Question: Please indicate a possible affordance area of the carrot that can be used for eating
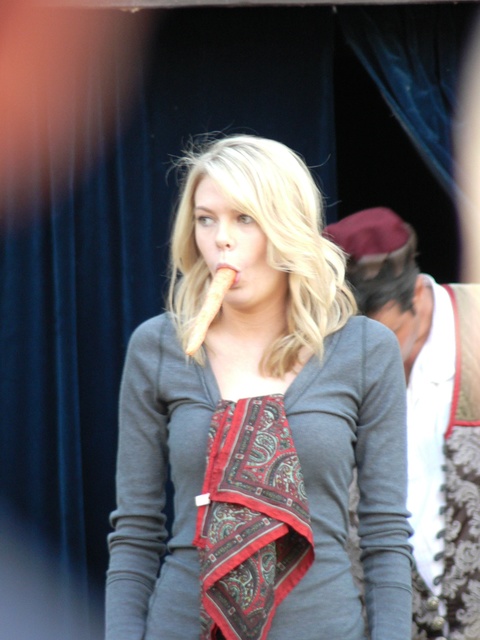
Answer: [178.045, 265.865, 240.602, 358.496]